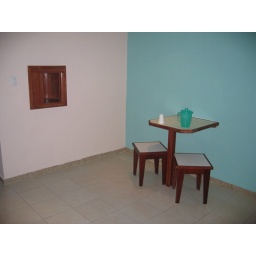
The revolving shelf in the wall is so you can order booze and not be clothed when it comes.